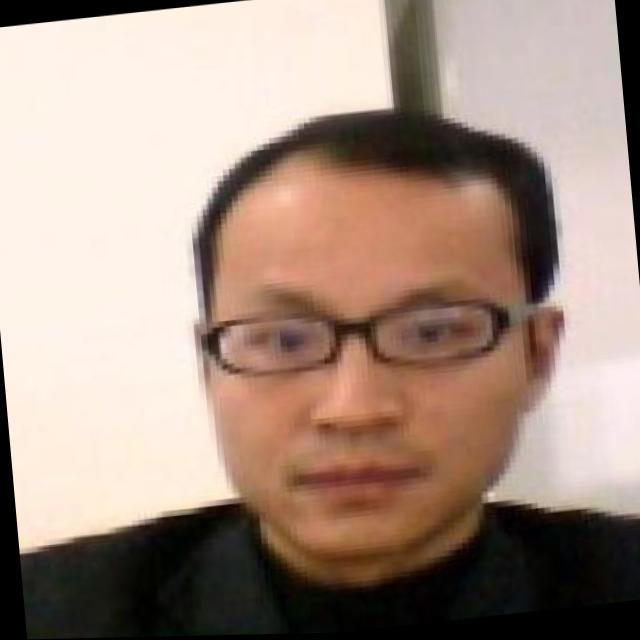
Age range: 21-44